Chumley's

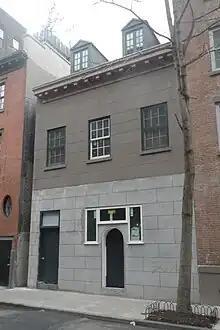
Chumley's on Bedford Street, closed for renovations in 2013

Chumley's was a historic pub and former speakeasy at 86 Bedford Street, between Grove and Barrow Streets, in the West Village neighborhood of Greenwich Village, Manhattan, New York City. It was established in 1922 by the socialist activist Leland Stanford Chumley, who converted a former blacksmith's shop near the corner of Bedford and Barrow Streets into a Prohibition-era drinking establishment. The speakeasy became a favorite spot for influential writers, poets, playwrights, journalists, and activists, including members of the Lost Generation and the Beat Generation movements.